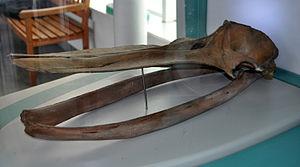
Les Cetotheriidae sont une famille de baleines du sous-ordre des Mysticeti.